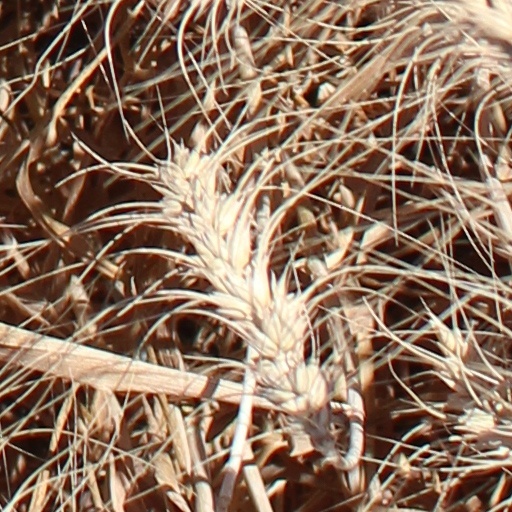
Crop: wheat